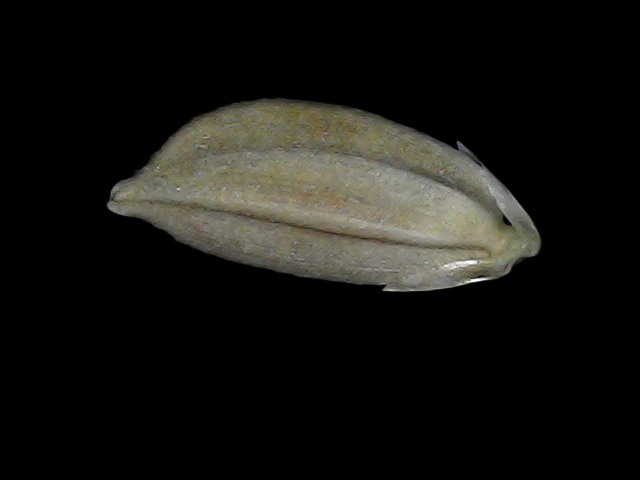
Rice variety: Bd34